Liquid fly-back booster

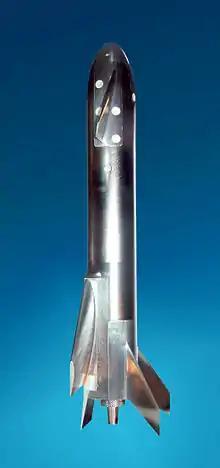
The LFBB model used in wind tunnel tests by the German Aerospace Center (DLR)

Liquid Fly-back Booster (LFBB) was a German Aerospace Center's (DLR's) project concept to develop a liquid rocket booster capable of reuse for Ariane 5 in order to significantly reduce the high cost of space transportation and increase environmental friendliness. LFBB would replace the existing solid rocket boosters, which provided the majority of thrust from liftoff to separation. Once separated, the two winged boosters would perform an atmospheric entry, go back autonomously to the French Guiana, and land horizontally on the airport like an aeroplane.